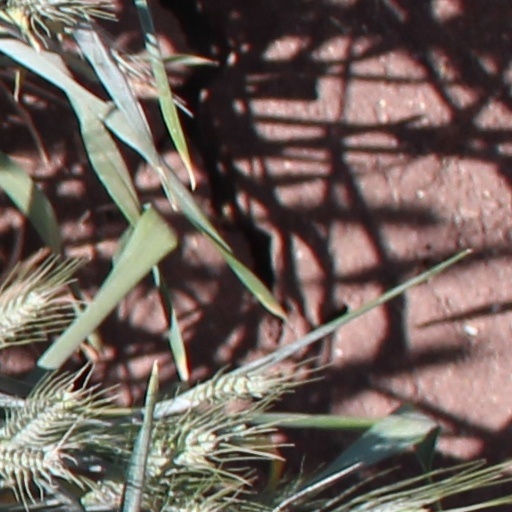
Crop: wheat